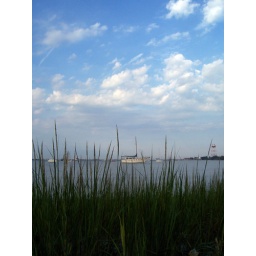
A boat in the water in Cape May.